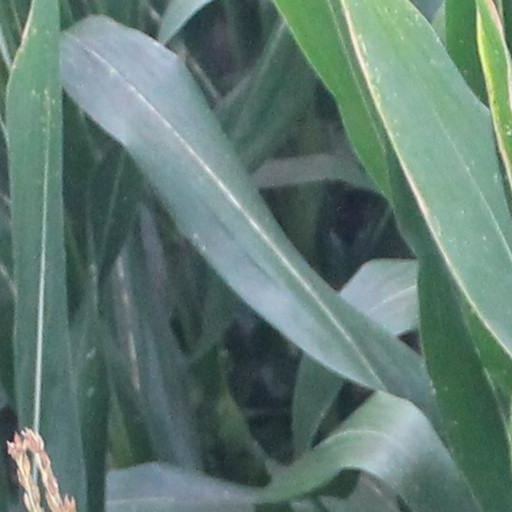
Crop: maize; corn